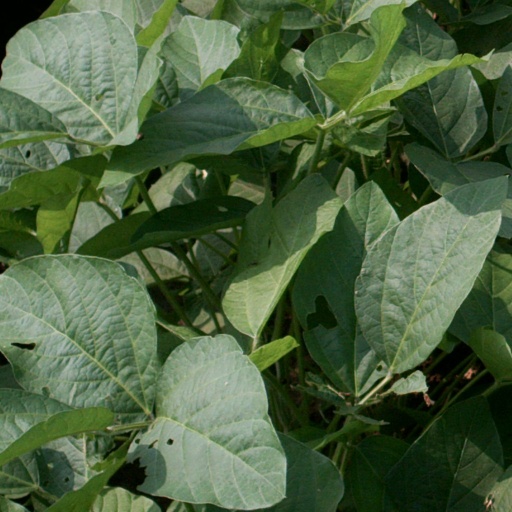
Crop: soybean